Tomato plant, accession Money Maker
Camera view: horizontal (90 deg, fisheye); turntable rotation: 60 degrees
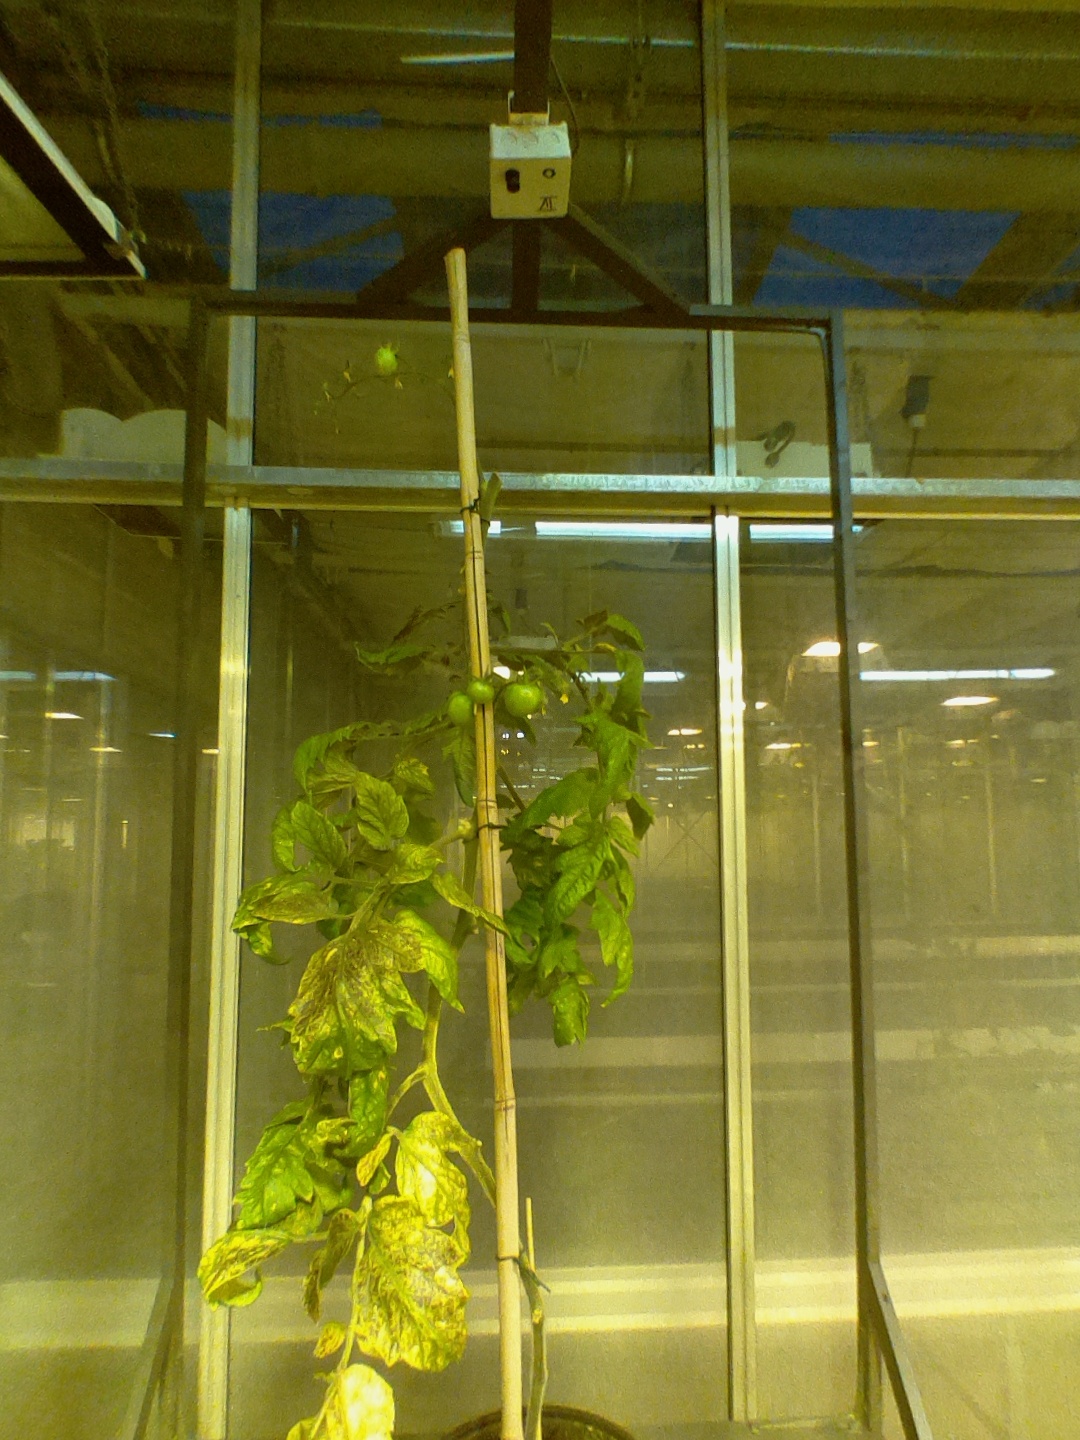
BBCH growth stage 75: 50%-60% of final fruit size